Jesse James

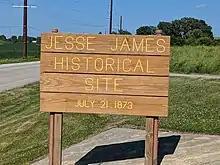
Jesse James Historic Site sign, identifying the location of the Adair, Iowa train robbery

The only known civil case involving Frank and Jesse James was filed in the Common Pleas Court of Daviess County in 1870. In the case, Daniel Smoote asked for $223.50 from Frank and Jesse James to replace a horse, saddle, and bridle stolen as they fled the robbery of the Daviess County Savings Bank. The brothers denied the charges, saying they were not in Daviess County on December 7, the day the robbery occurred. Frank and Jesse failed to appear in court, and Smoote won his case against them. It is unlikely that he ever collected the money due.